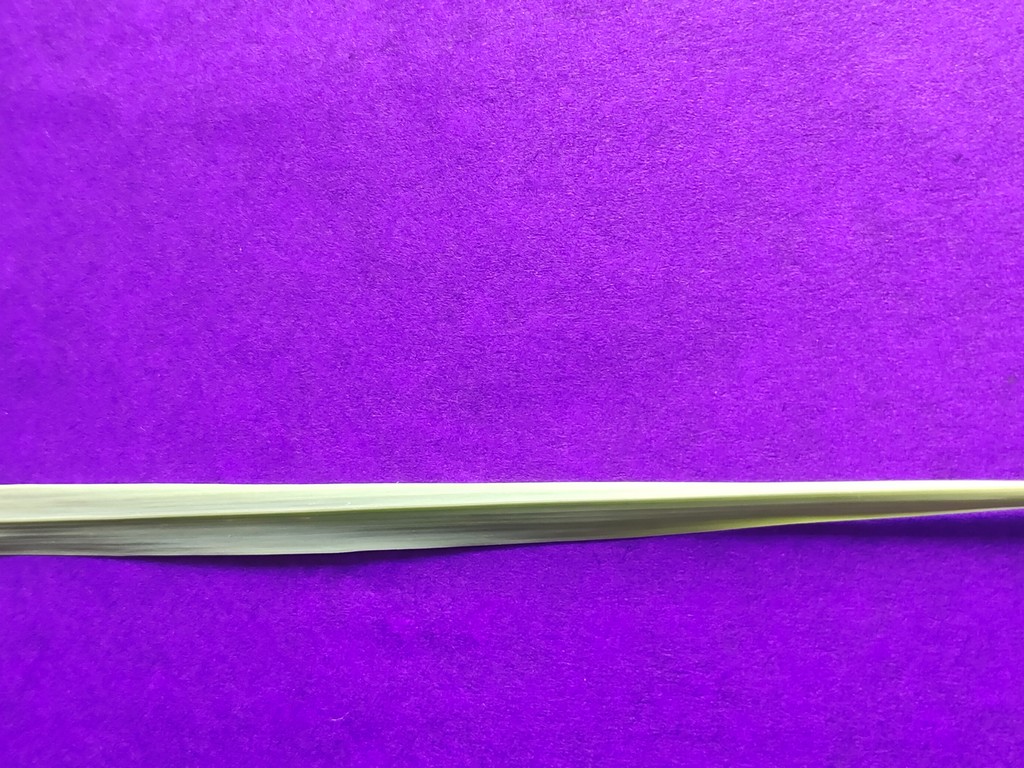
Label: Healthy